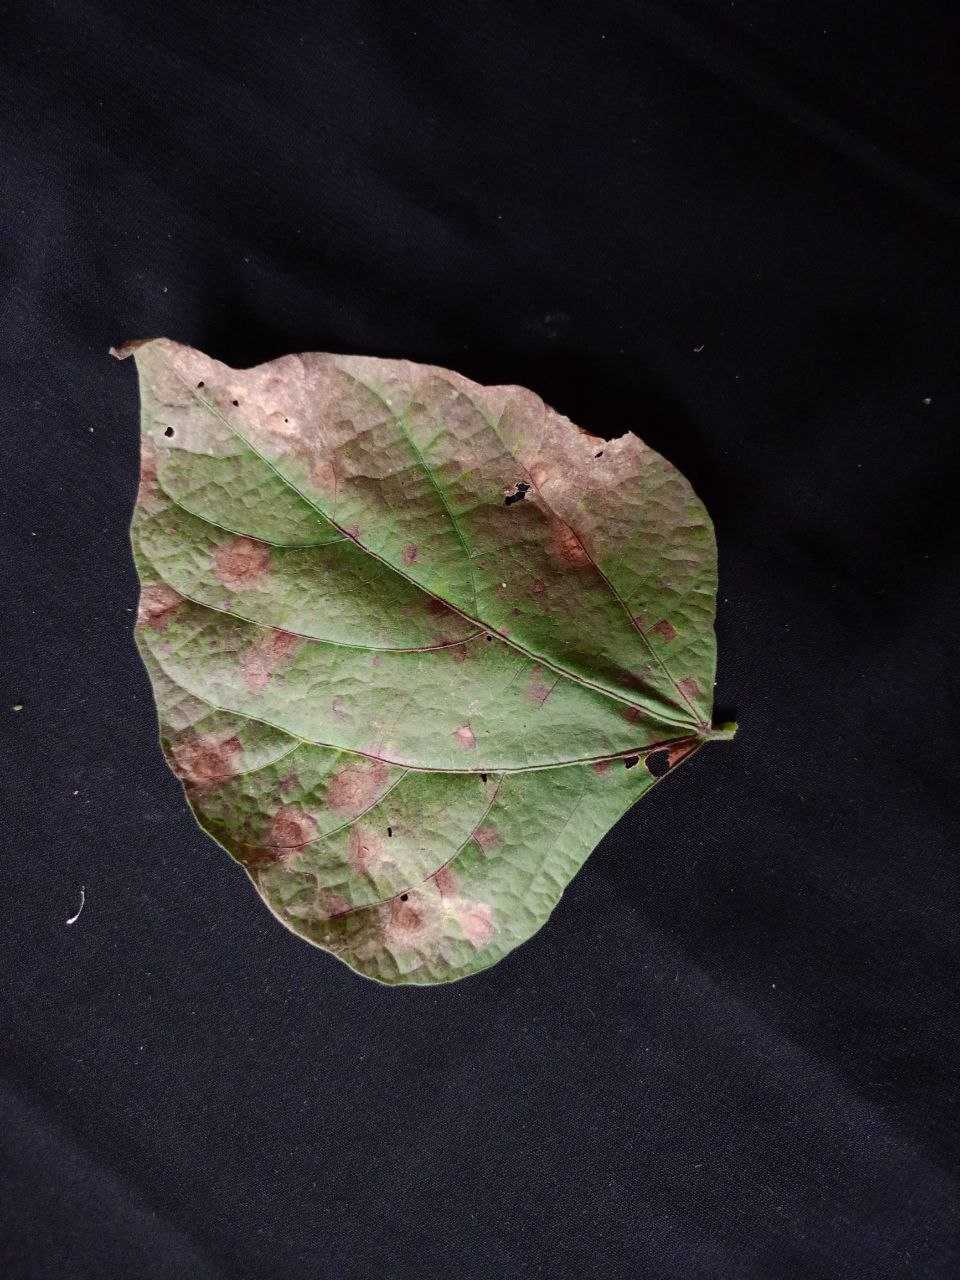
Crop: bean
Leaf condition: Blight